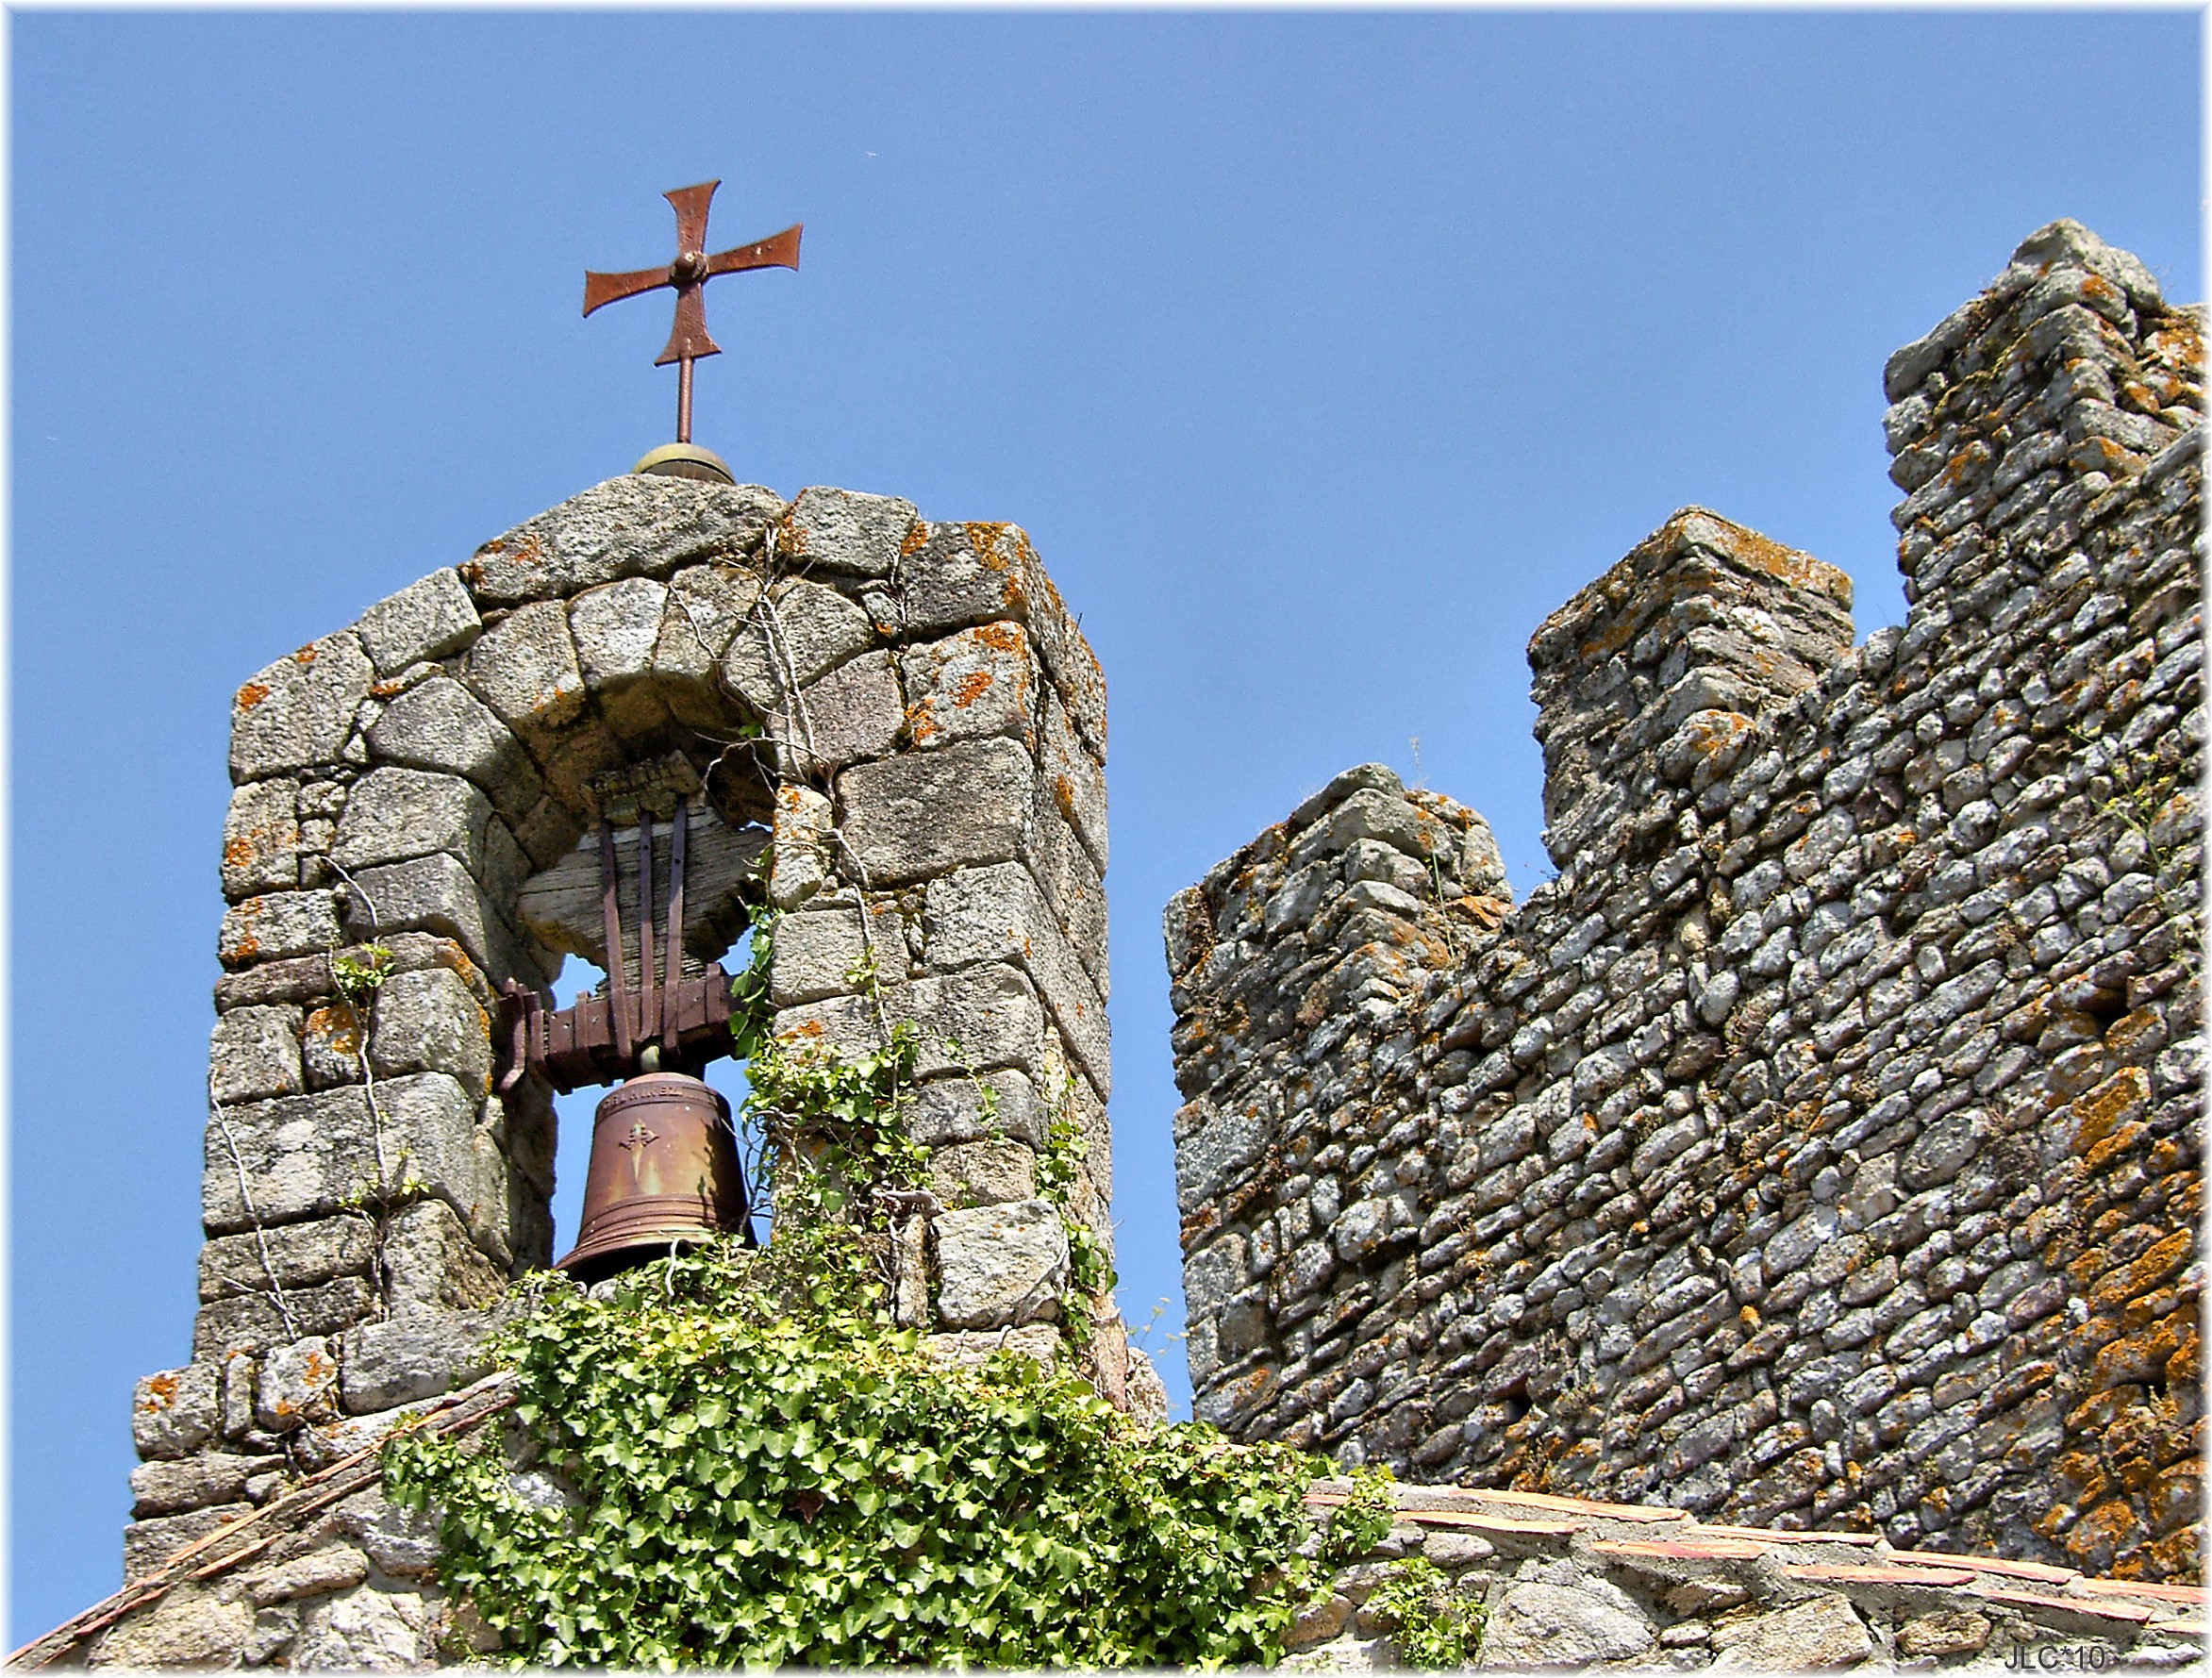
rock, building, wall, monument, village, europe, tower, cottage, landmark, chapel, tourism, place of worship, spain, ruins, monastery, europa, campanario, galicia, piedra, pedra, espana, galiza, iglesias, igrexas, provinciapontevedra, castillos, torres, archaeological site, historic site, ancient history